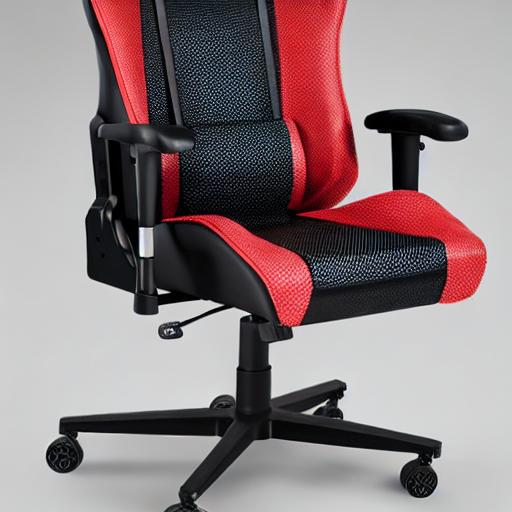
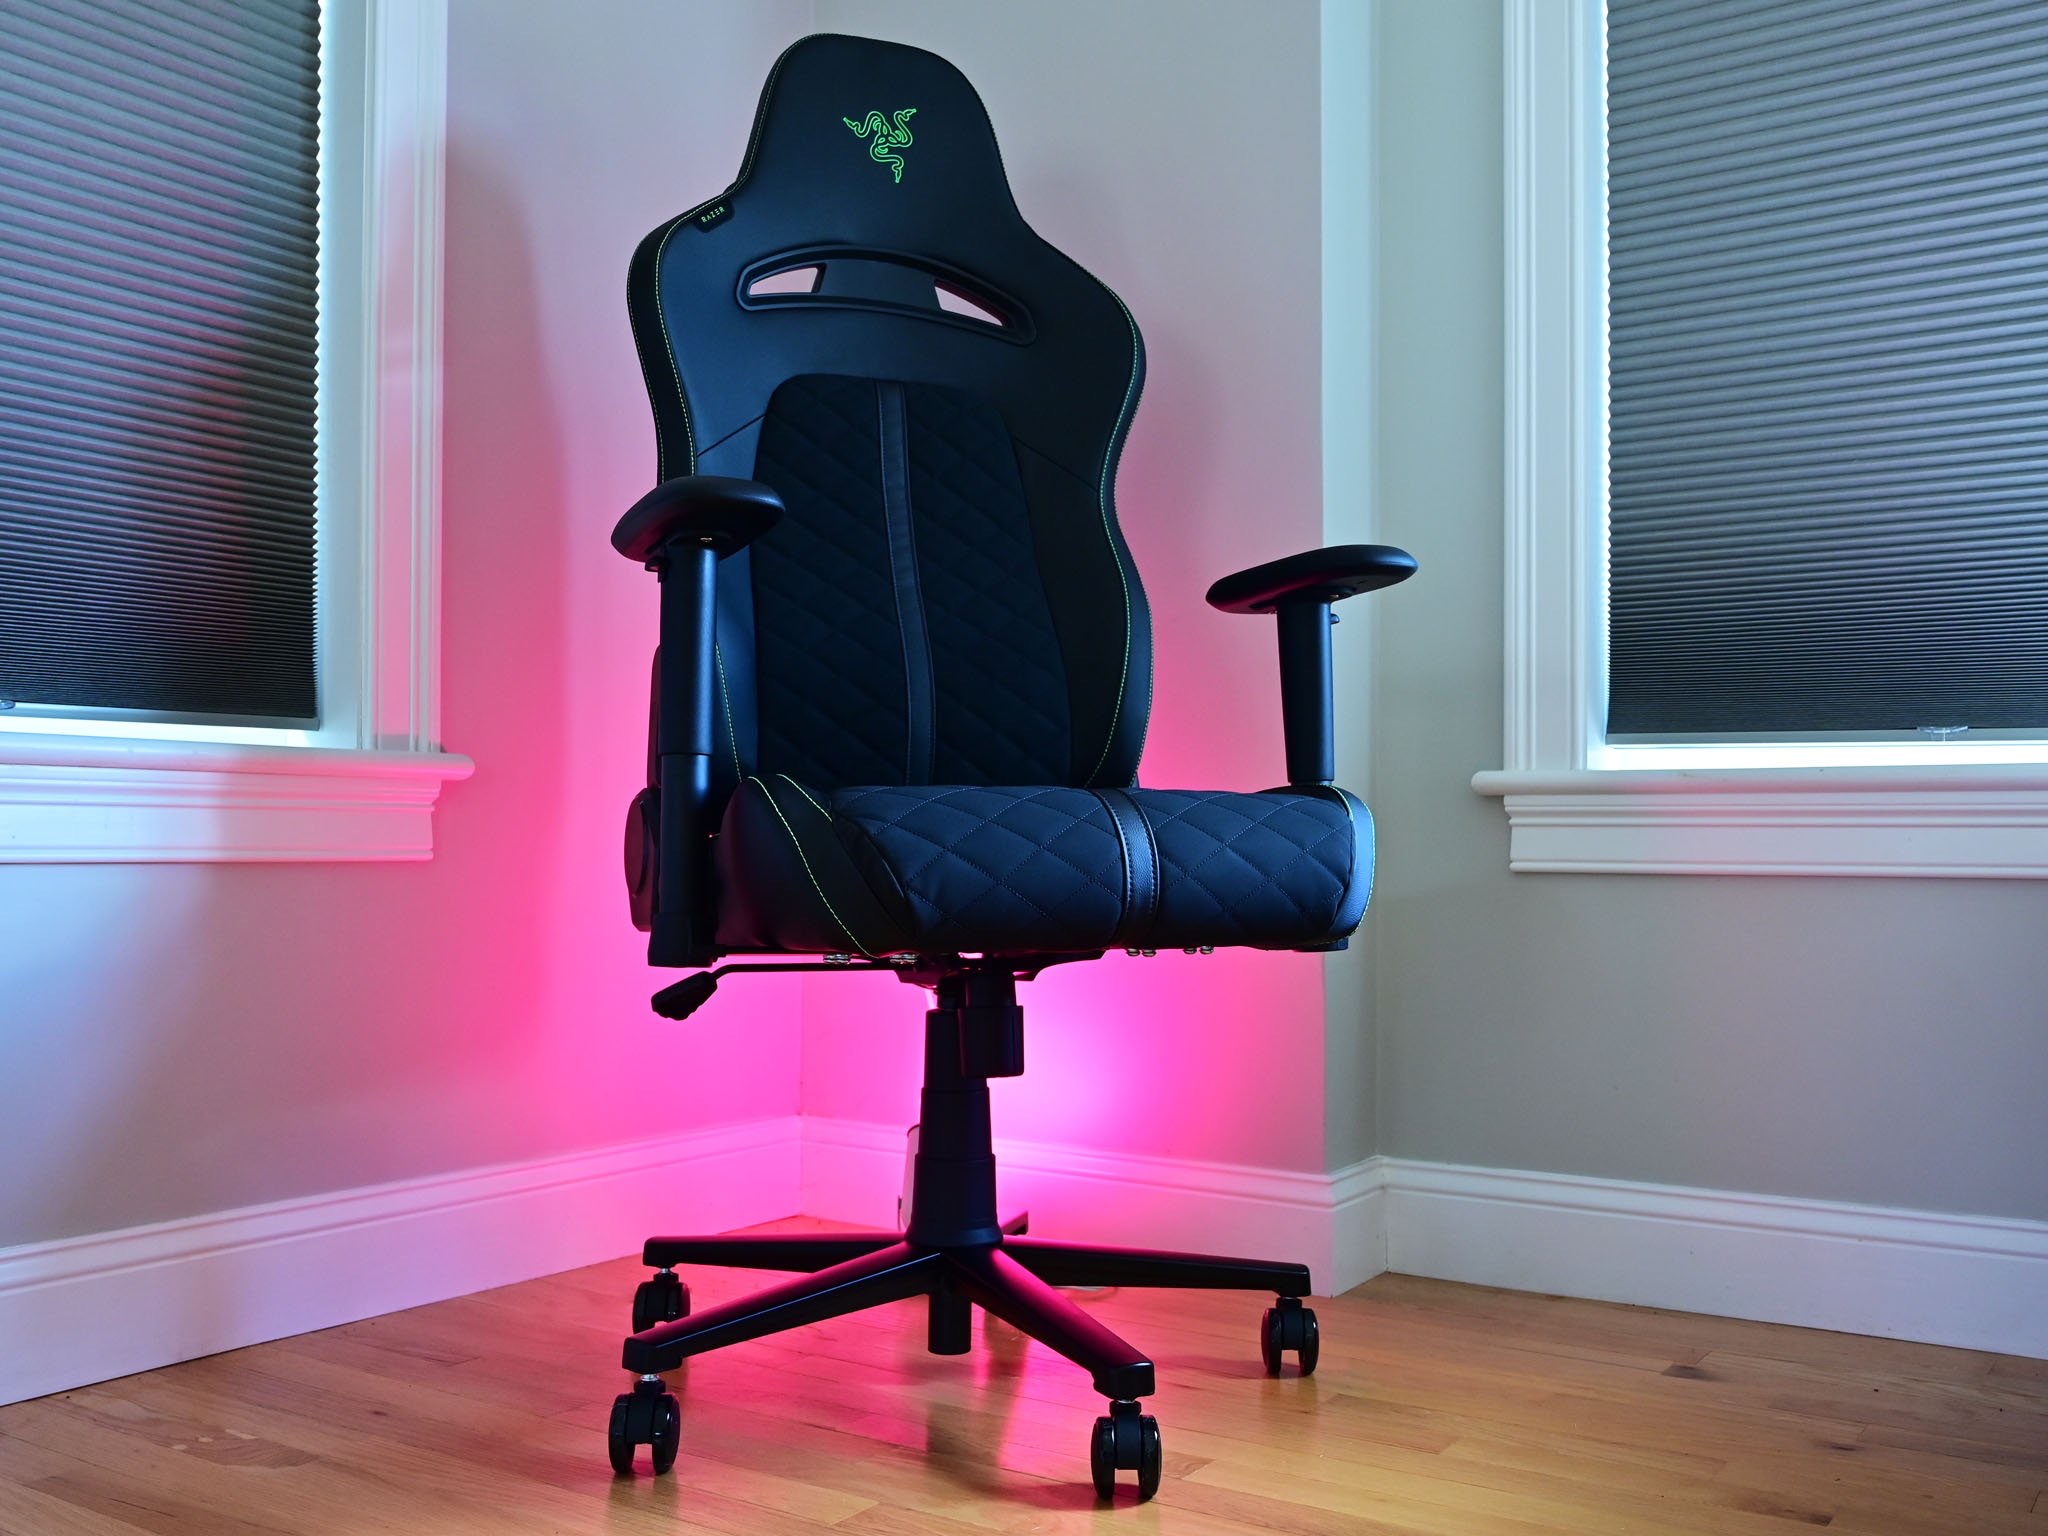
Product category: items_chair
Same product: no